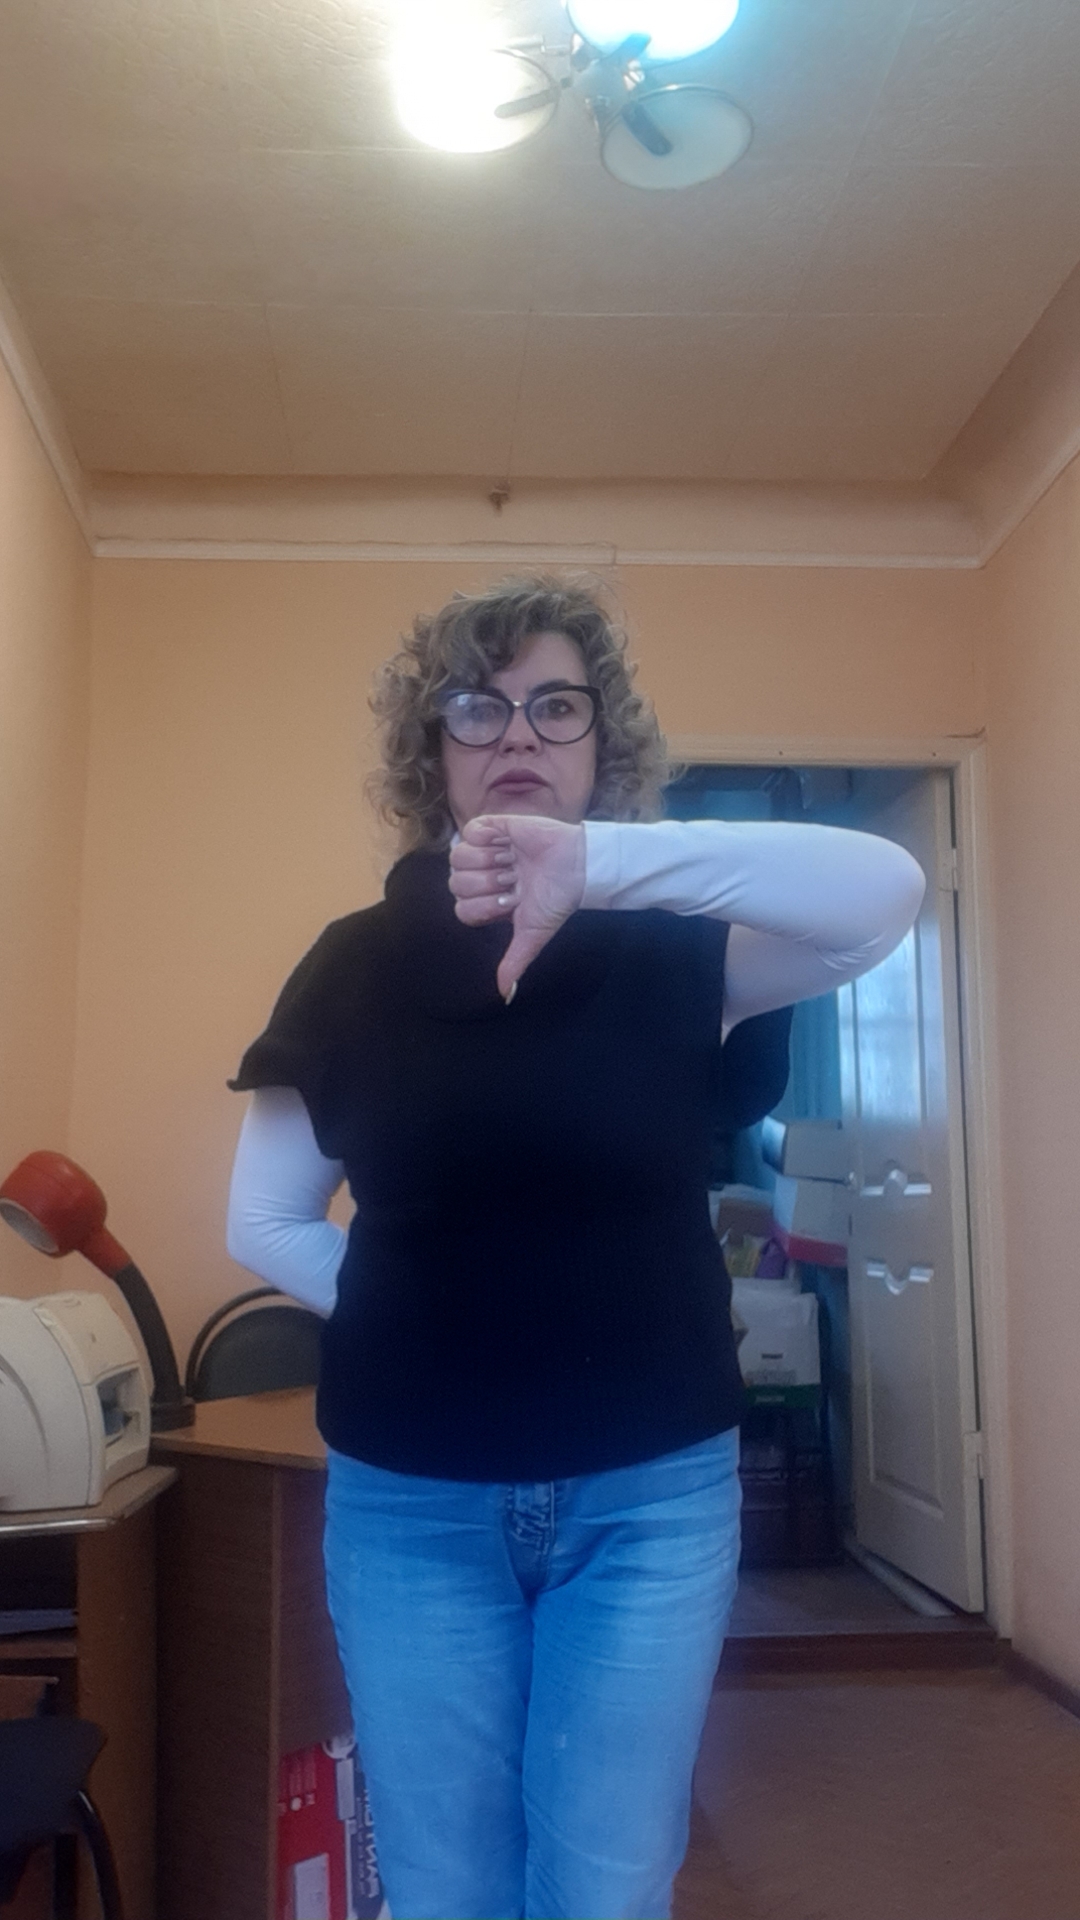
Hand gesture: dislike